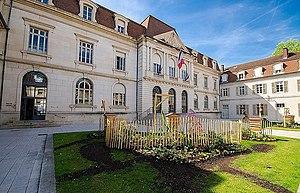
La mairie de Vesoul
Le patrimoine de Vesoul se compose d'une riche architecture, de zones naturelles classées et d'une culture locale spécifique. Vesoul a aussi également d'autres monuments et lieux qui font partie de l'histoire de la ville comme des jardins publics, des parcs, des places, des rues, des fontaines, des statues, des ponts…